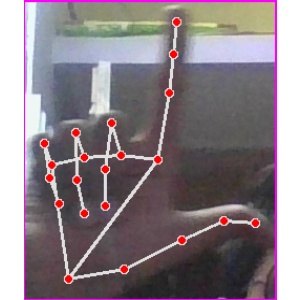
अक्षर: ल